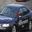
Label: automobile